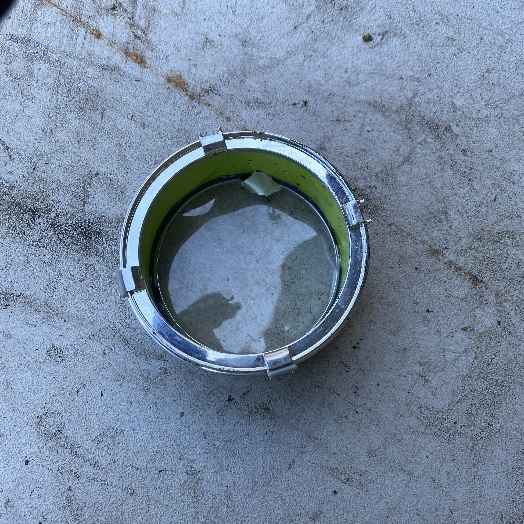
Label: Miscellaneous Trash